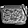
Label: Bag